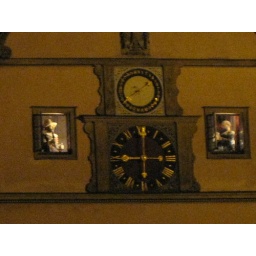
Animatronic clock tower in R.o.d.T.